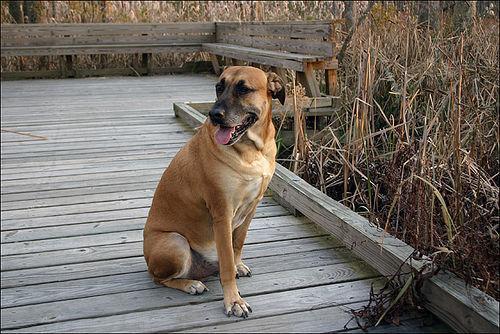
Rhodesian_ridgeback